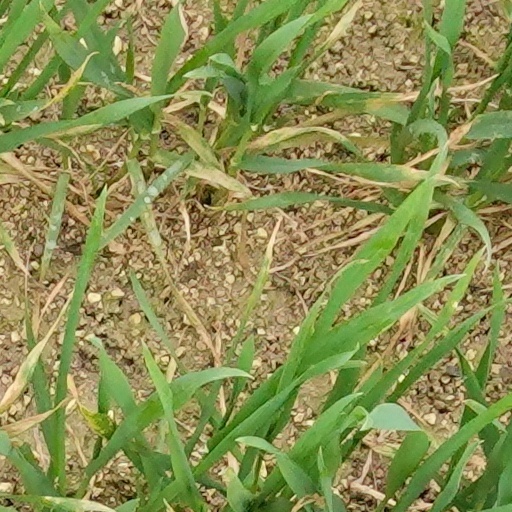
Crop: wheat